Longshaw Estate

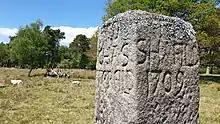
Stone guide post from 1709 with directions to Chesterfield and Sheffield

The name of Longshaw is thought to have derived from the long wood in Padley Gorge. There are remains from Bronze Age and medieval human settlement in the area. Millstones were made from the gritstone at Yarncliffe Quarry back to the 15th century. There are two guidestoops (stone guide posts) from the early 1700s on the estate, required by an Act of Parliament to help travellers across open moorland. The Duke of Rutland acquired the estate in 1855. He built Longshaw Lodge for shooting parties at the estate. The Longshaw Sheepdog Trials have been held since 1898 and are supposed to be the oldest to be run every year in England. The duke sold the estate in 1927 to Sheffield Corporation.